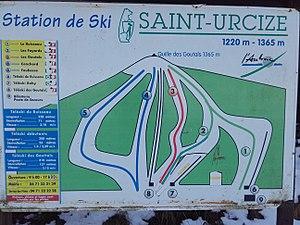
Plan de la station. Elle n’apparaît pas sur internet, elle fût prise à la station même.
Saint-Urcize est une commune française, située dans le département du Cantal en région Auvergne-Rhône-Alpes.